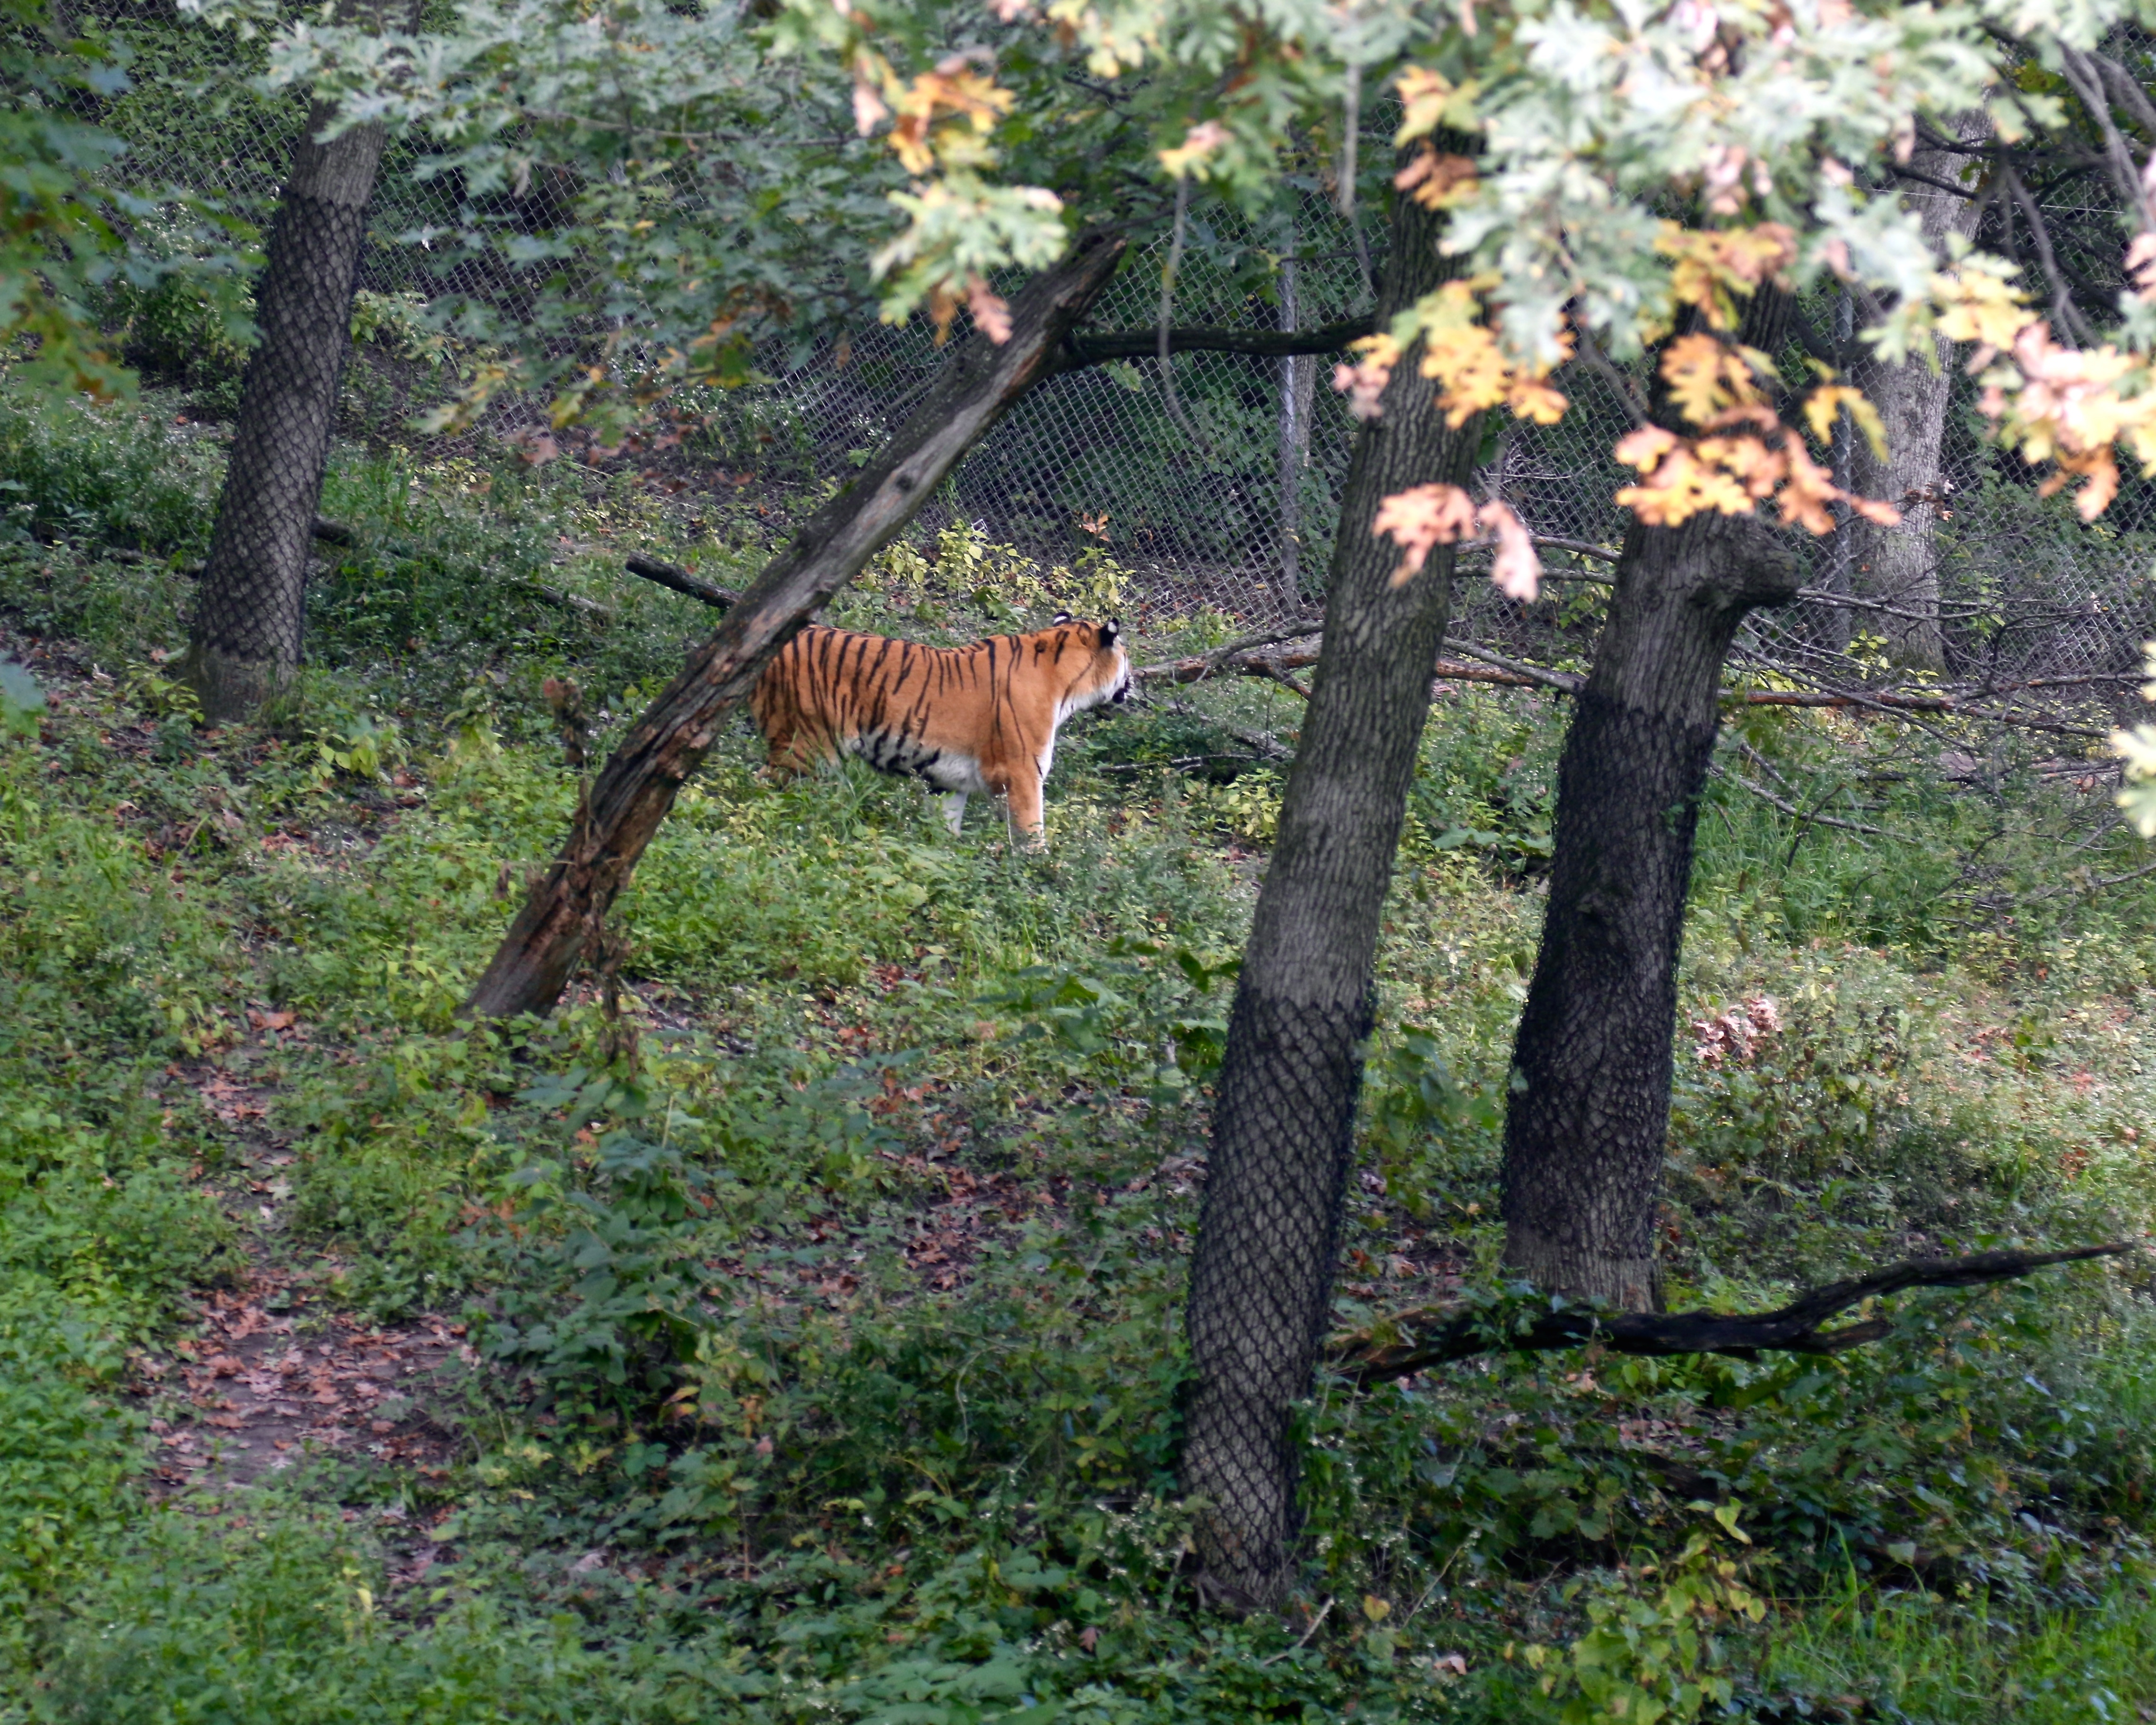
wildlife, mammal, fauna, woodland, ecosystem, cat like mammal